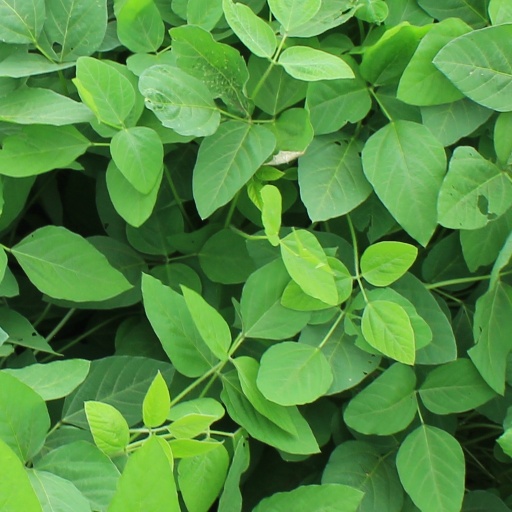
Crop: soybean